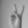
ASL letter: V